Howbery Park

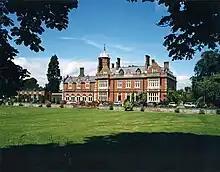
Manor House at Howbery Park

The estate passed into the ownership of the government in the 1930s and was used during the Second World War to house US and Canadian servicemen and then refugees from Central Europe. After the war, it was selected as the location for the new Hydraulics Research Station (HRS), established under the directorship of Sir Claude Inglis. HRS was privatised in 1982 from the Department of the Environment (DoE) and the HR Wallingford Group was created. The new company was limited by guarantee, had no shareholders and was given the remit to invest in hydraulic research. The assets transferred with Howbery Park in 1982 included the grant-funded-state-of-the-art- Fountain Building, and a new mainframe computer. The Manor House and Stable Block are Listed Buildings Grade II (1985).